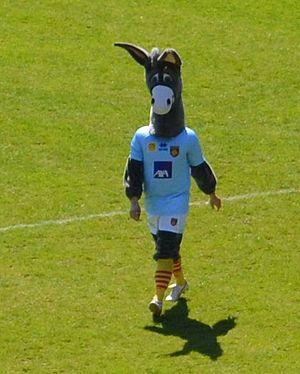
Cap de Burro en maillot bleu horizon
Une mascotte est un être ou une chose servant de symbole, d'emblème ou de porte-bonheur à un groupe de personnes, une institution ou une entreprise.
L'Union sportive arlequins Perpignan-Roussillon est un club français de rugby à XV fondé en 1902 et basé à Perpignan dans les Pyrénées-Orientales. Le club est septuple champion de France et fut présent sans interruption dans l'élite du championnat de France de rugby de 1911 à 2014 jusqu'à sa relégation en Pro D2 en mai 2014.